Saunders Lewis

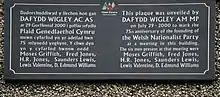
A plaque was inaugurated to mark the 75th anniversary of Plaid Cymru's founding meeting in 2000, on the building where the meeting took place in Pwllheli.

Lewis met with Jones, Lewis Valentine, Moses Griffith, Fred Jones and D. Edmund Williams in a café called Maes Gwyn during the 1925 National Eisteddfod in Pwllheli, Gwynedd, with the aim of establishing a "Welsh party". They founded "" ("National Party of Wales"), on 5 August 1925. The principal aim of the party would be to foster a Welsh-speaking Wales. To this end it was agreed that party business be conducted in Welsh, and that members sever all links with other British parties. Lewis insisted on these principles before he would agree to the Pwllheli conference.